Anthocyanin

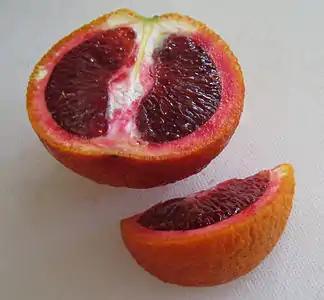
Anthocyanins and carotenoids contribute distinctive pigmentation to blood oranges

Anthocyanins may be used as pH indicators because their color changes with pH; they are red or pink in acidic solutions (pH < 7), purple in neutral solutions (pH ≈ 7), greenish-yellow in alkaline solutions (pH > 7), and colorless in very alkaline solutions, where the pigment is completely reduced.